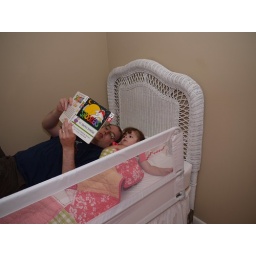
She and Daddy snuggled in her big girl bed for some reading too.